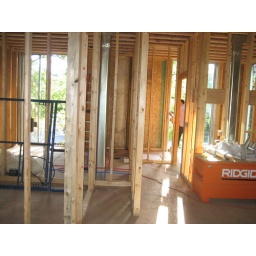
Closet entry and bathroom/office hallway. (Andrew contemplating jumping from the office window in the back).